A Fish Sale on a Cornish Beach

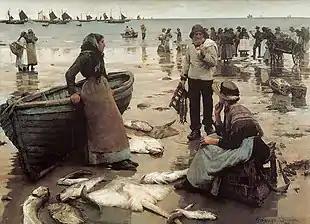
"A Fish Sale on a Cornish Beach", 1884-85, Plymouth City Museum and Art Gallery

A Fish Sale on a Cornish Beach is an oil-on-canvas painting by Stanhope Forbes depicting a fish auction on the beach near Newlyn. It was painted in 1884–85 and exhibited at the Royal Academy summer exhibition in 1885. The painting is now owned by the Plymouth City Museum and Art Gallery.